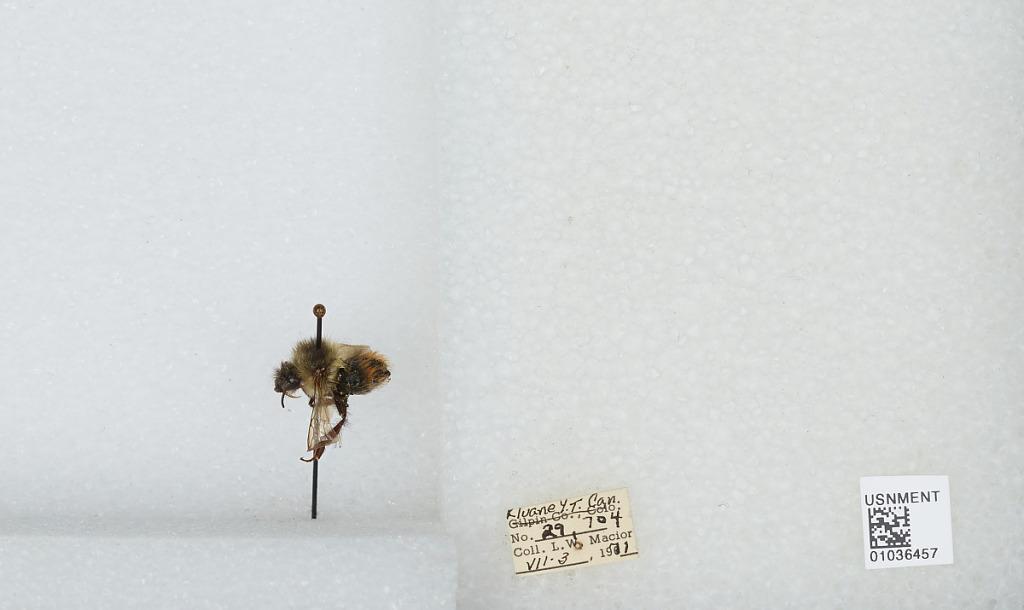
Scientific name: Bombus (Pyrobombus) mixtus Cresson
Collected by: L. Macior
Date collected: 1971-7-3
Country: Canada
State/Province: Yukon Territory
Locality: Kluane
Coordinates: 60.75, -139.5